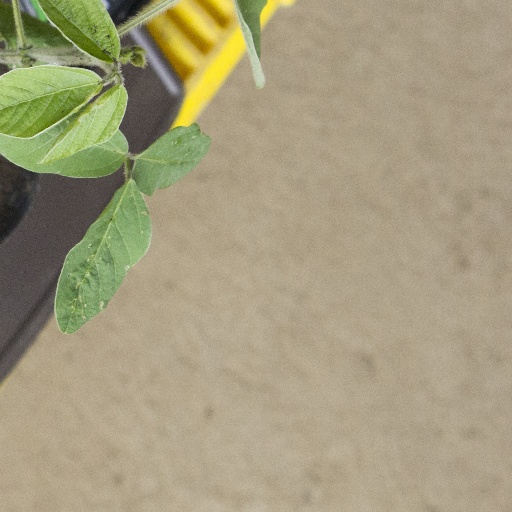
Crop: soybean